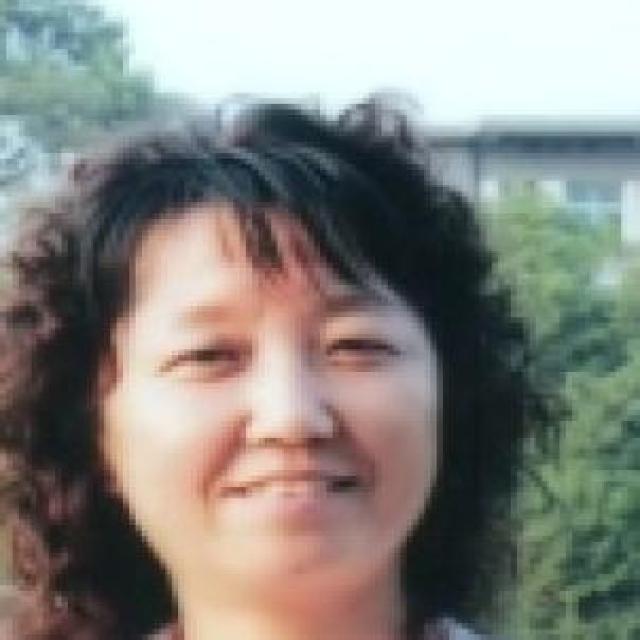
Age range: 45-64